Arahitogami

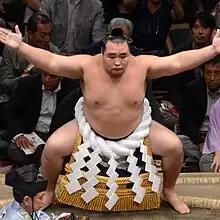
Kakuryū Rikisaburō, a sumo wrestler, wearing a belt with Shide demonstrating his status as a Yorishiro

In 1946, at the request of the GHQ, the Shōwa Emperor (Hirohito) proclaimed in the Humanity Declaration that he had never been an , divinity in human form, and claimed his relation to the people did not rely on such a mythological idea but on a historically developed family-like reliance. However, the declaration excluded the word "arahitogami".